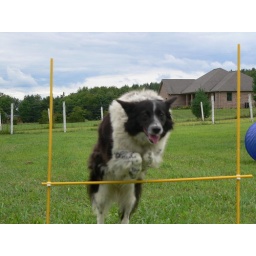
Hidie jumping in practice at home for dog agility!